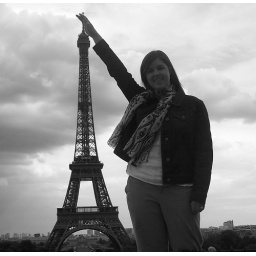
standing by the tower